Lucien-Marie Pautrier

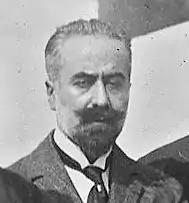
Lucien-Marie Pautrier

Lucien-Marie Pautrier (2 August 1876, in Aubagne – 9 July 1959, in Strasbourg) was a French dermatologist.